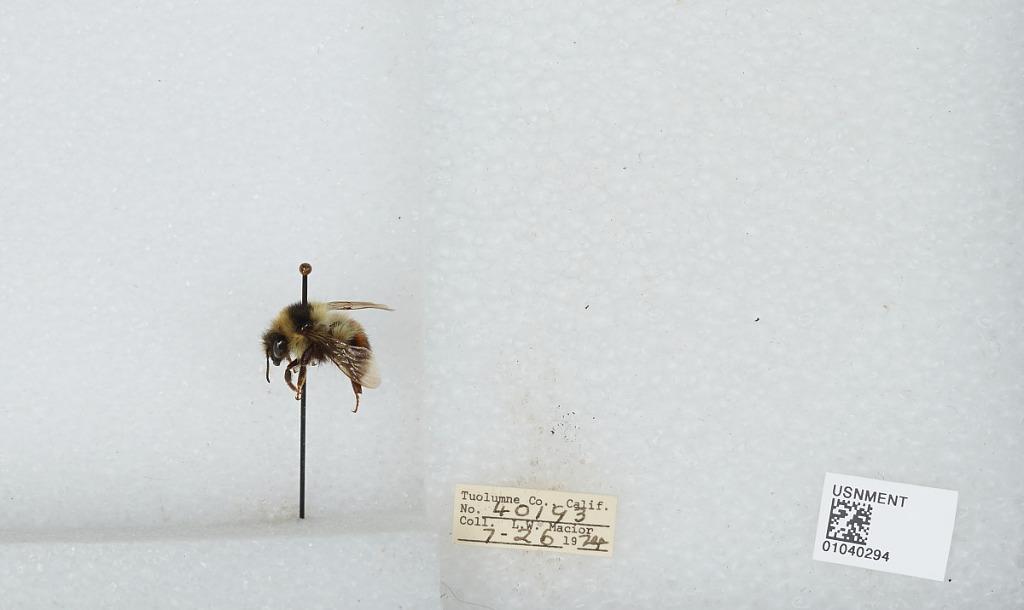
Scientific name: Bombus (Cullumanobombus) rufocinctus Cresson
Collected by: L. Macior
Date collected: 1974-7-26
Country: United States
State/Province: California
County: Tuolumne
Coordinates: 38.02, -119.93